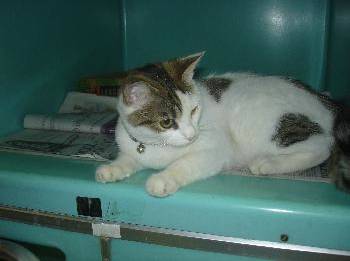
Label: cat